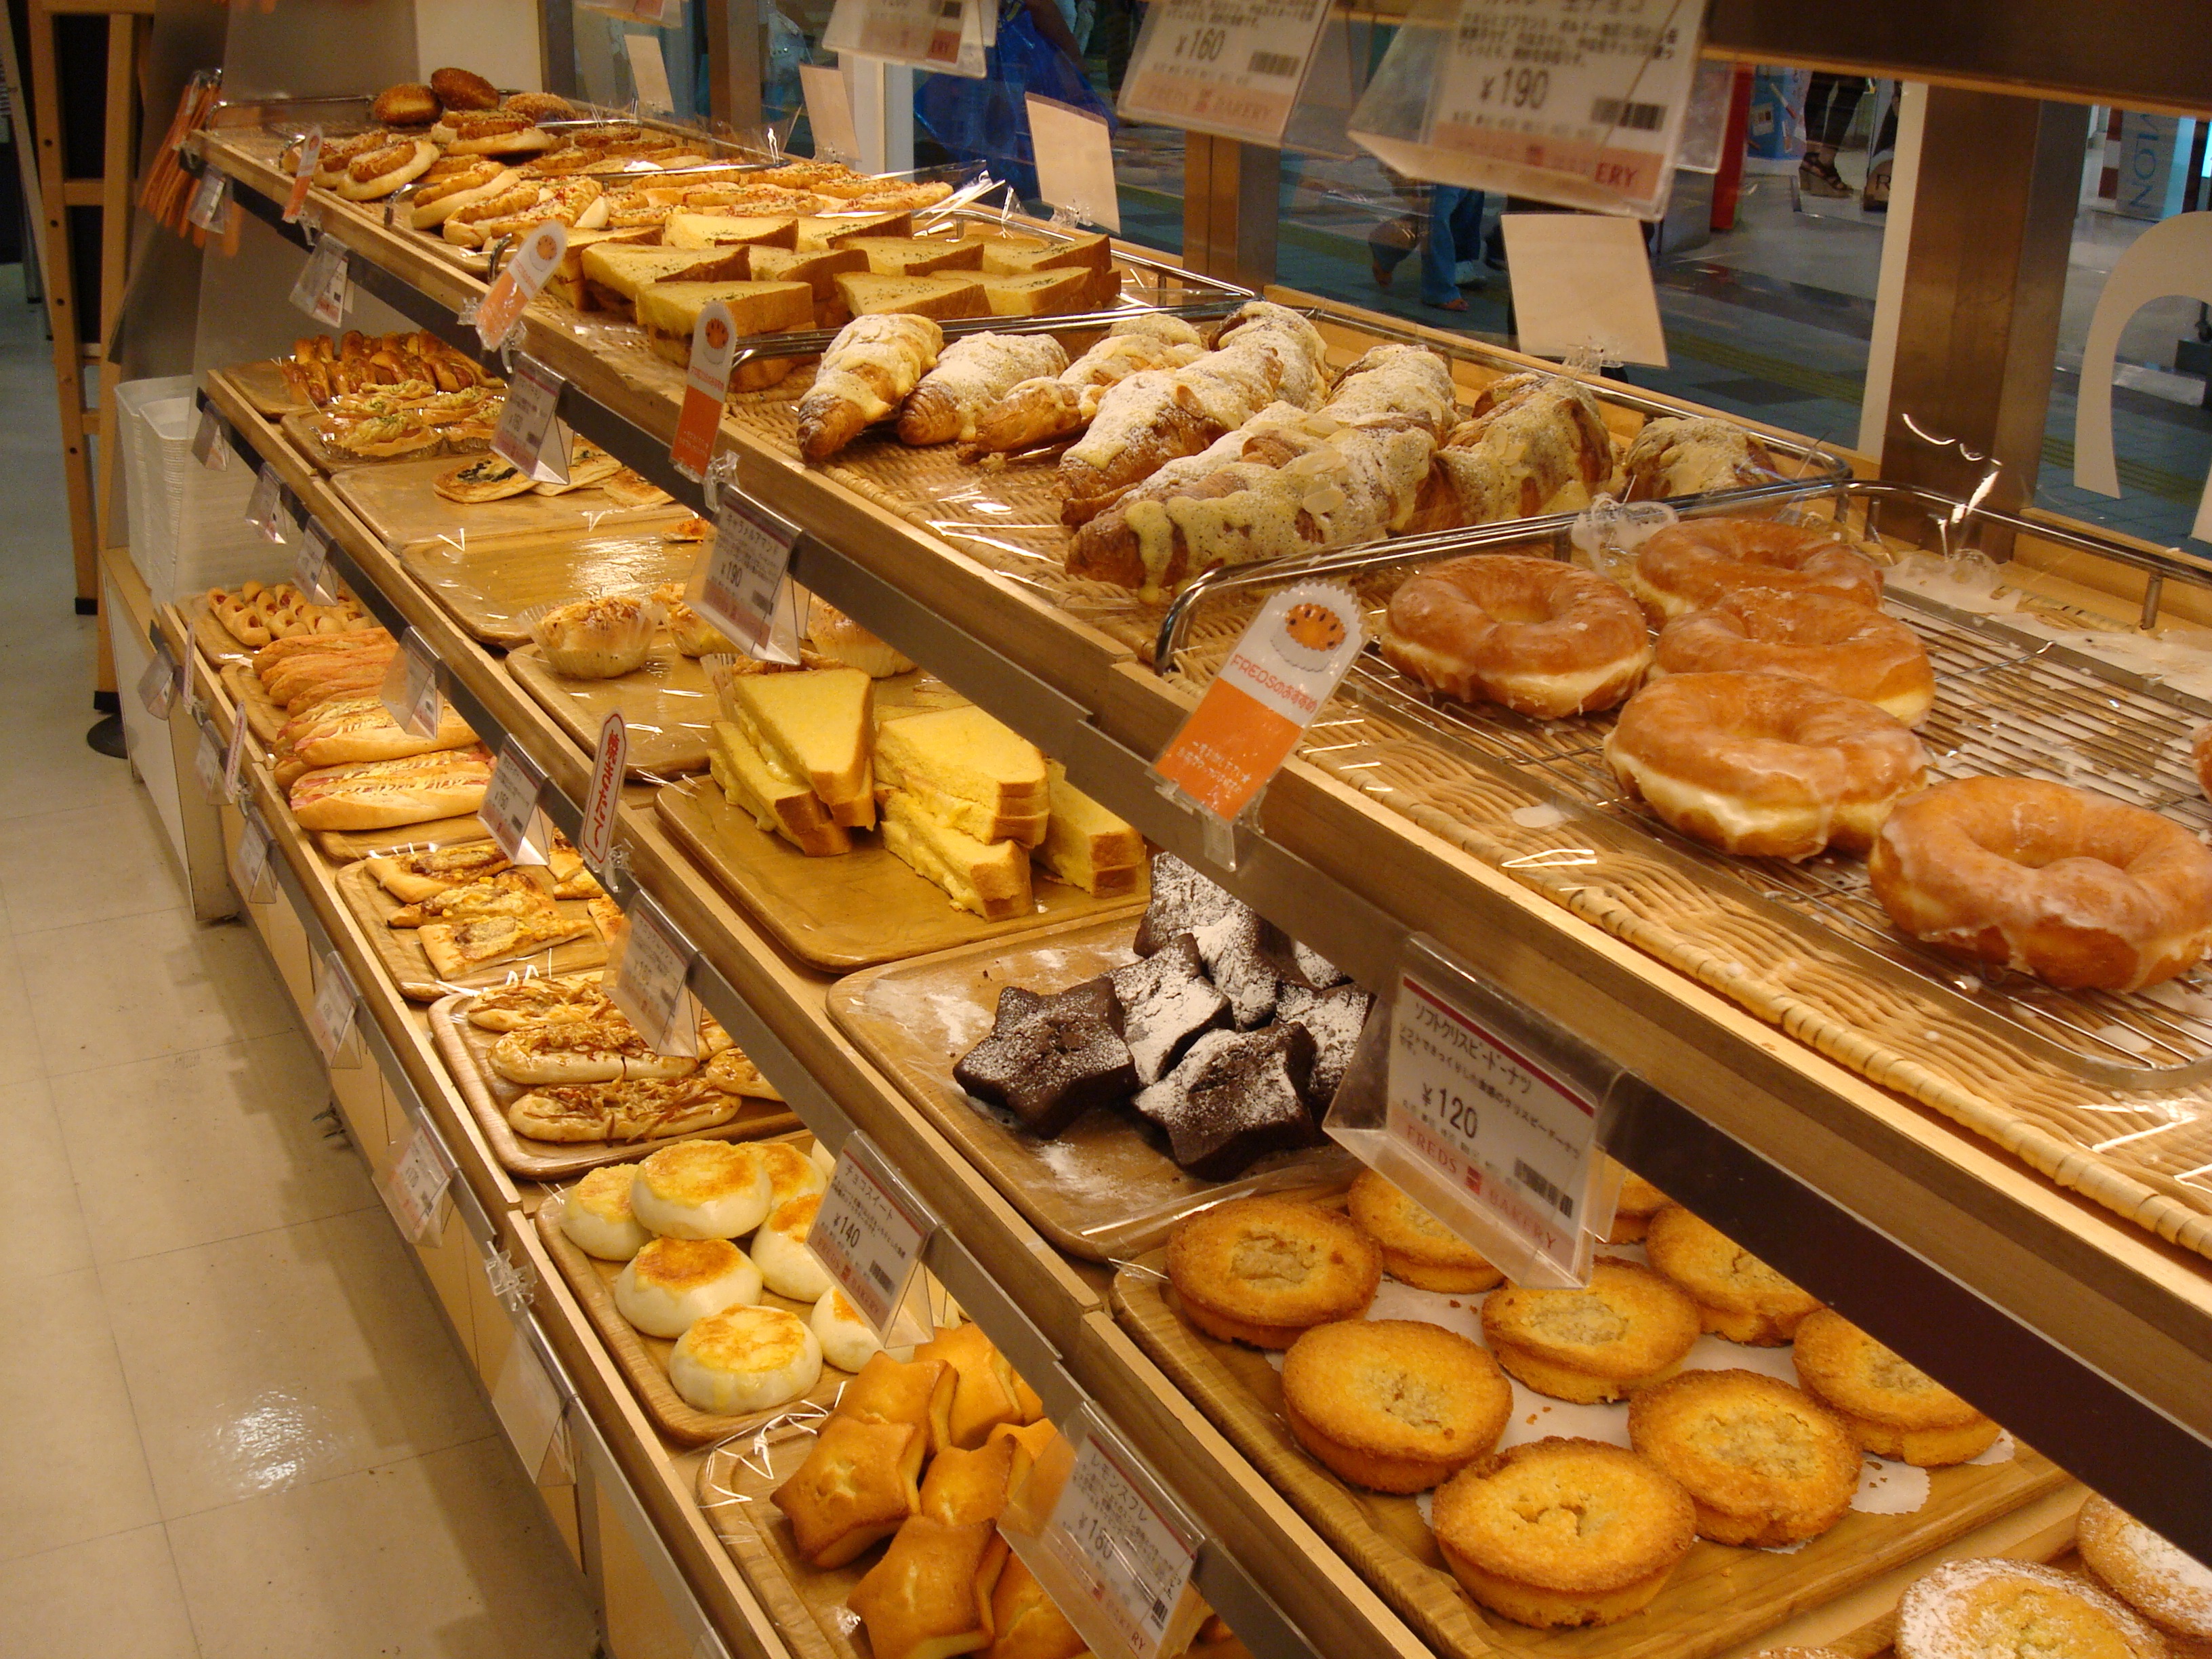
meal, food, business, breakfast, baking, dessert, pastry, bakery, baker, patisserie, baked goods, danish pastry, peanut butter cookies, flour bakery, whole foods bakery